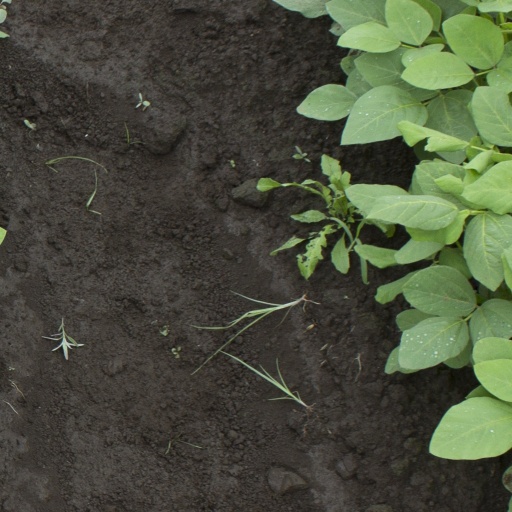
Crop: soybean